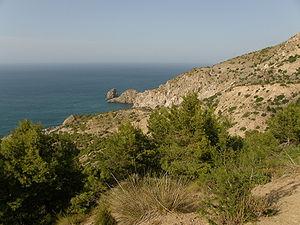
La province d'Al Hoceïma est une subdivision à dominante rurale de la région de Tanger-Tétouan-Al Hoceïma. Elle tire son nom de son chef lieu, Al Hoceïma la principale ville du Rif.
Le parc national d'Al Hoceïma est un parc national situé au nord du Maroc, près de la ville d'Al Hoceïma à l’ouest, dans la province du même nom.